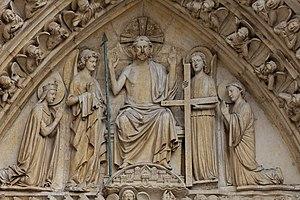
Le portail du Jugement dernier est le portail central de la façade ouest de la cathédrale Notre-Dame de Paris. Il représente le Jugement dernier tel qu'il est écrit dans l'Évangile selon saint Matthieu.